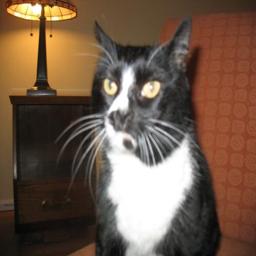
Animal: cats